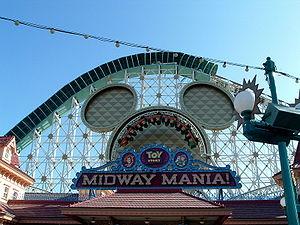
Ces différentes listes sont non exhaustives.
Toy Story Midway Mania ou Toy Story Mania est une attraction sur le thème de Toy Story ouverte en 2008 dans les parcs Disney's Hollywood Studios et Disney California Adventure et à Tokyo DisneySea en 2012. L'attraction, un parcours scénique interactif, a été conçue sous le nom de projet Midway Game.